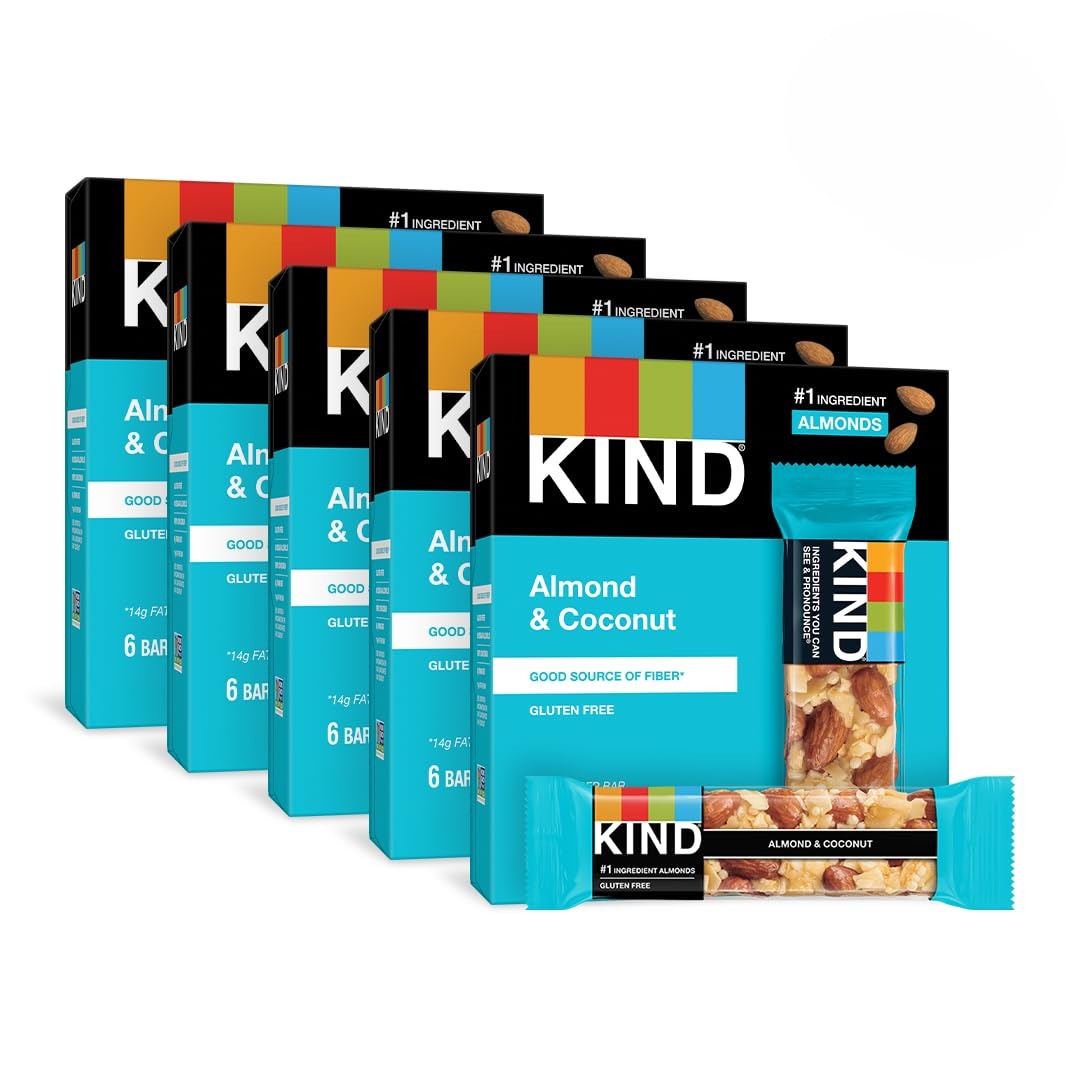
Item Name: KIND Almond & Coconut Bars, Low Glycemic Index, Gluten Free Snacks, 1.4 OZ Bars (60 Count)
Bullet Point 1: Sixty 1.4 oz KIND Almond and Coconut gluten free bars
Bullet Point 2: Nutritionally dense bars lead with heart healthy almonds as the #1 ingredient
Bullet Point 3: Almonds, toasted coconut and honey combine for uncompromisingly, delicious nutrition bars
Bullet Point 4: Take this nutrition bar anywhere on-the-go
Bullet Point 5: These kosher snacks have a low glycemic index and are made without genetically engineered ingredients
Bullet Point 6: Individually wrapped bars offer a convenient option for a quick pick-me-up
Value: 84.0
Unit: Ounce

Price: 34.85